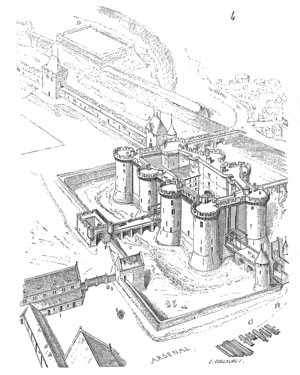
Hugues Aubriot, ou Aubryot, intendant des finances et prévôt de Paris sous Charles V.